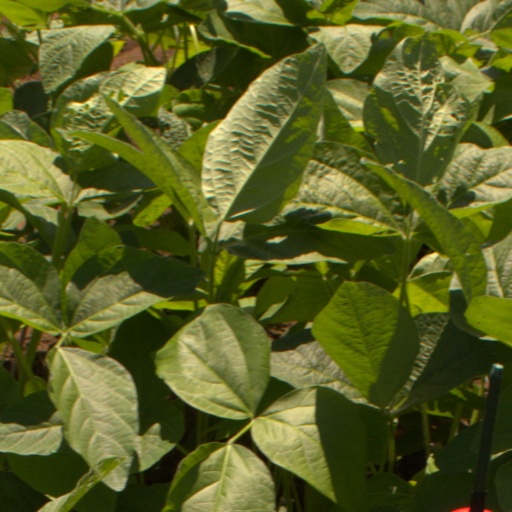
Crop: soybean